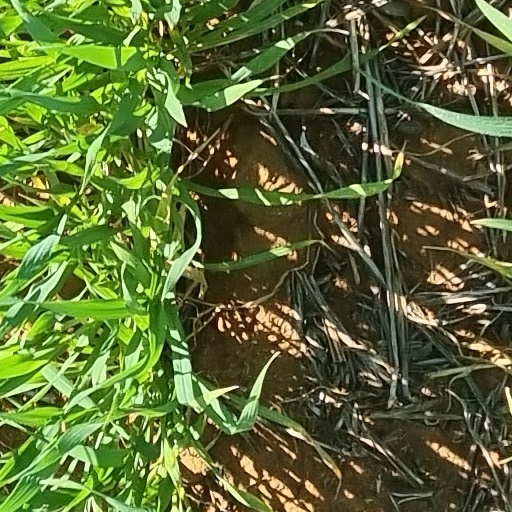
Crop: wheat